18th Pennsylvania Cavalry Regiment

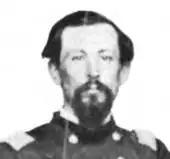
American civil war officer

The Army of the Potomac, including its two cavalry divisions, moved northward from Fredericksburg, Virginia, toward Frederick, Maryland, crossing the Potomac River on June 25 and 26, 1863. Stahal's cavalry division (including the 18th Pennsylvania Cavalry) was detached from defending Washington so that it could join the Army of the Potomac and help defend Pennsylvania from an invasion by General Robert E. Lee's Army of Northern Virginia. The regiment began moving north on June 25.